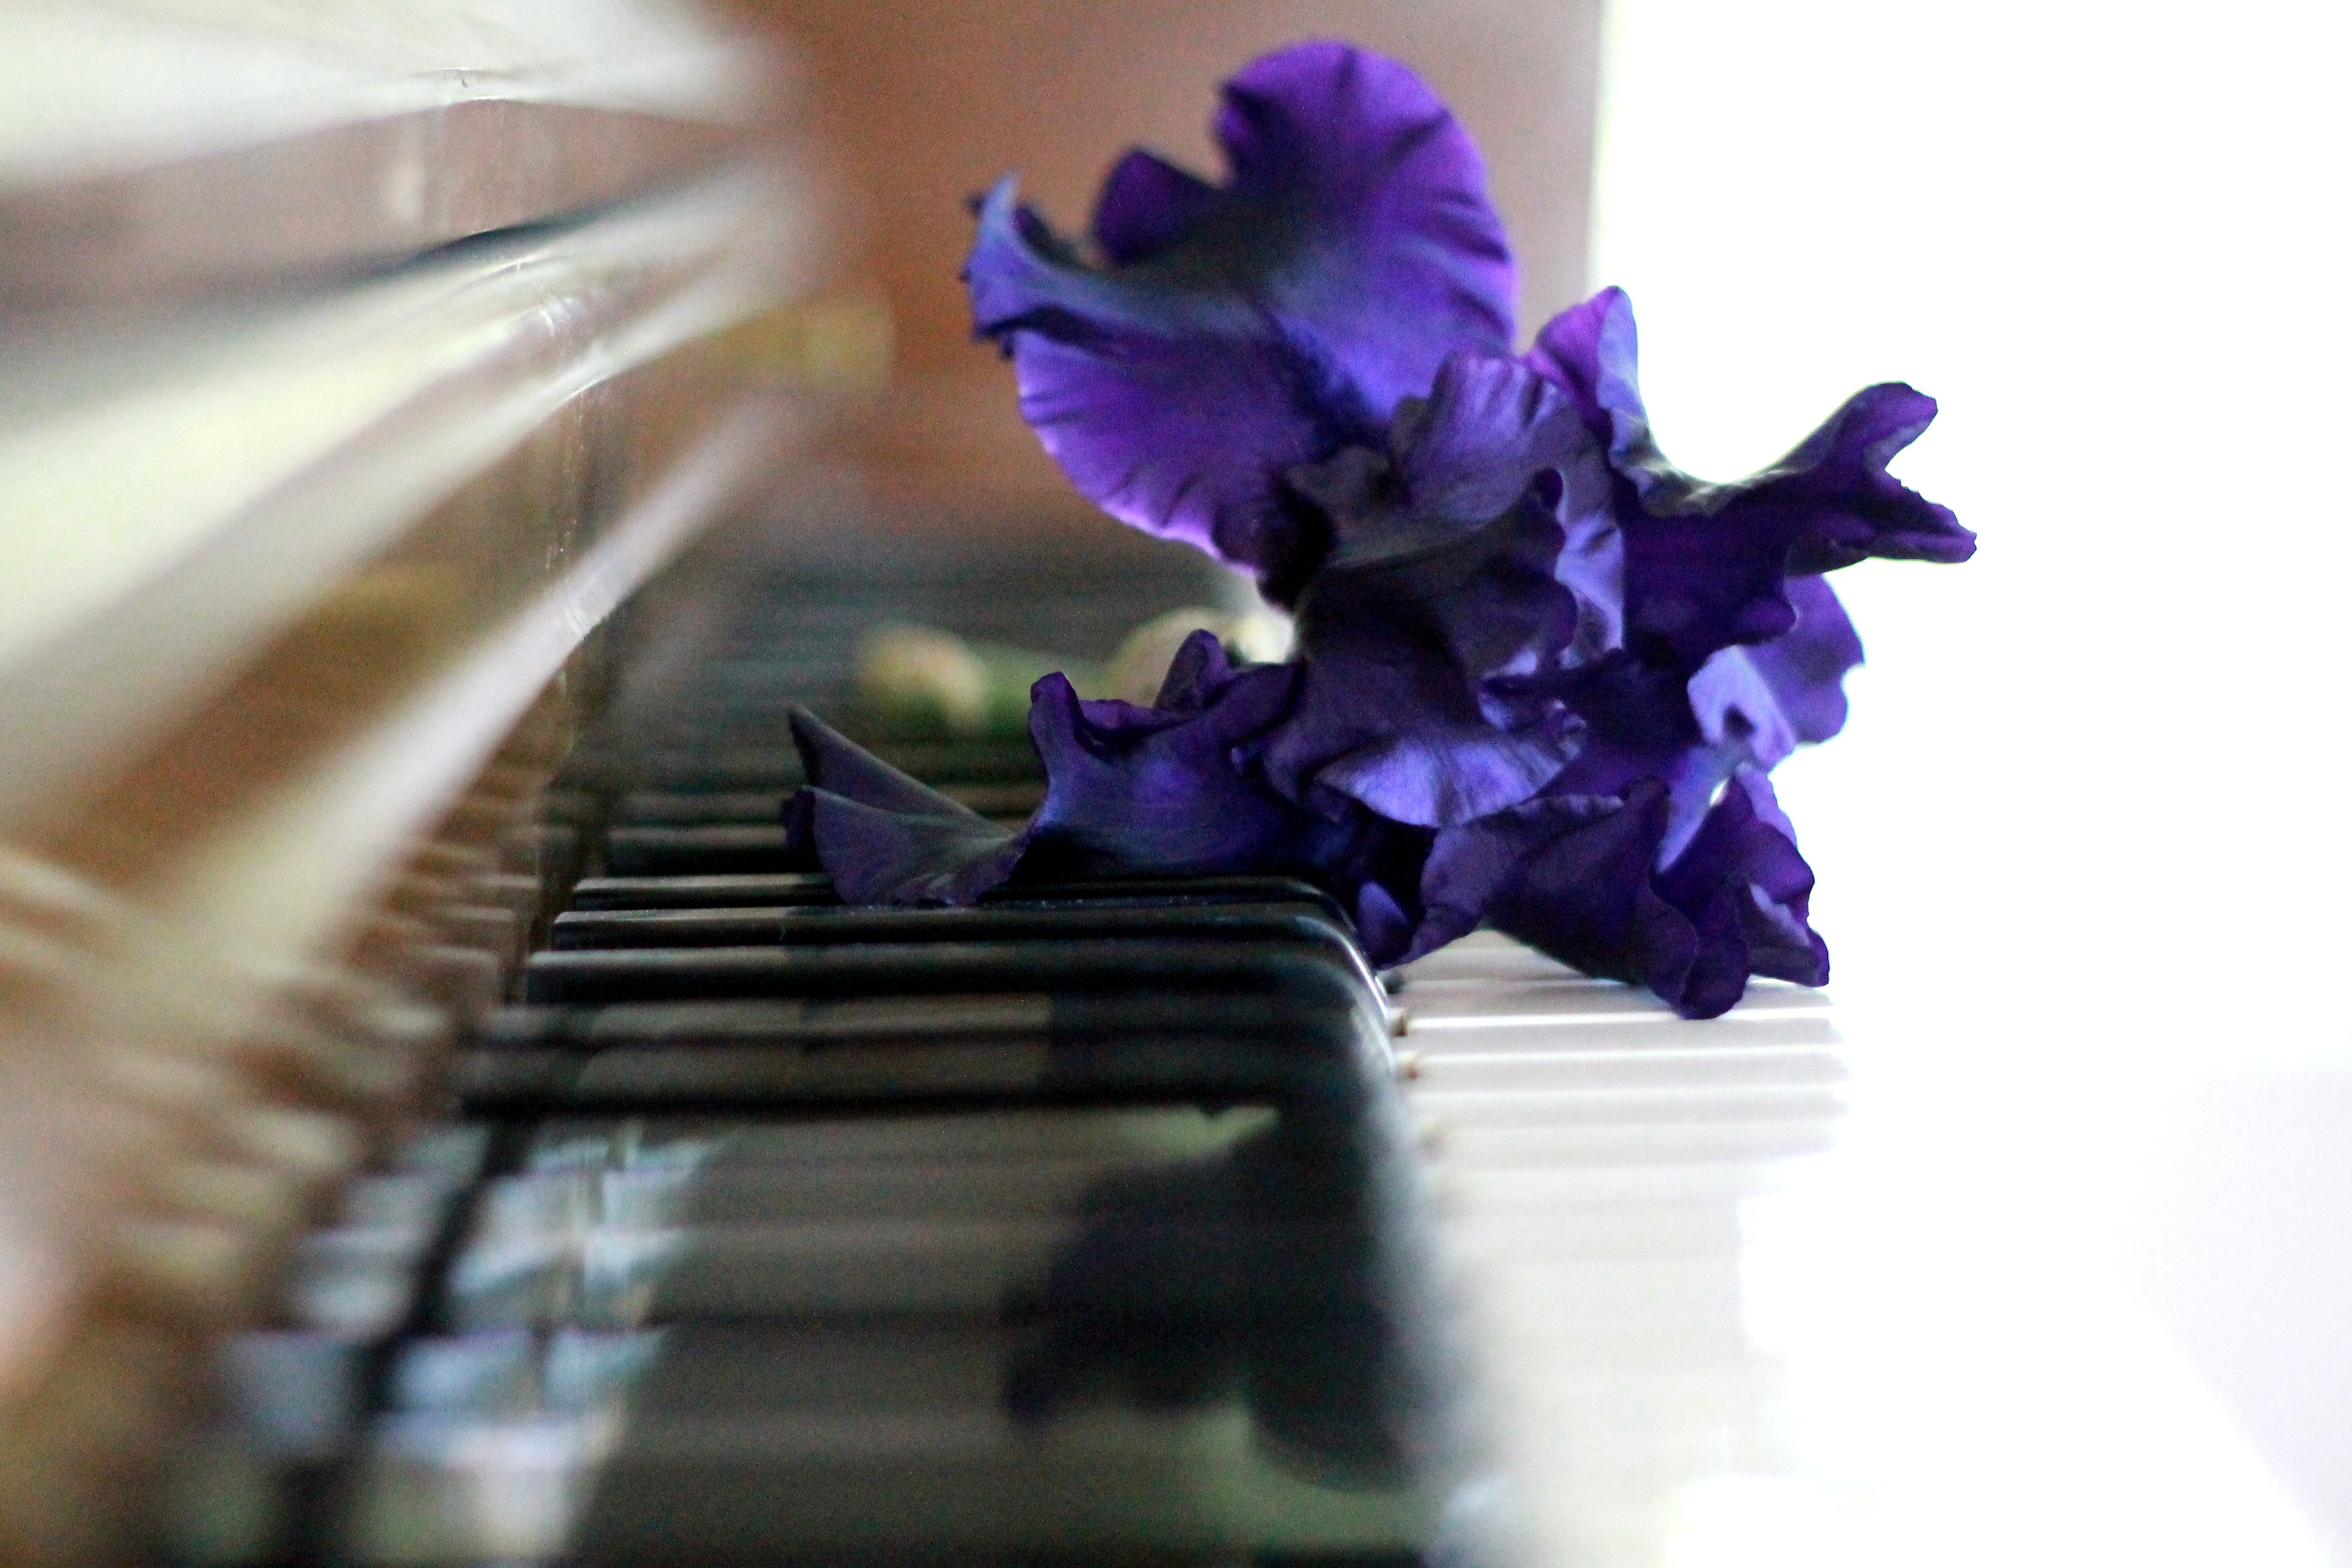
music, plant, flower, purple, petal, color, piano, blue, close up, classical, musical, eye, organ, classic, macro photography, flowering plant, piano keys, land plant, iris on piano, flower on piano